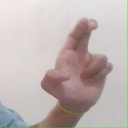
अक्षर: आ